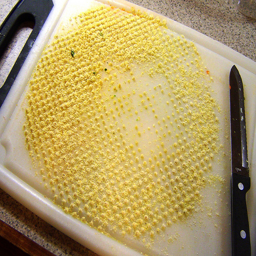
A cutting board with yellow powder stuff and a knife
A white cutting board topped with yellow goo next to a knife.
A cutting board with powder and a knife on it.
A cutting board with a yellow substance on the surface.
A white, plastic cutting board with yellow food.